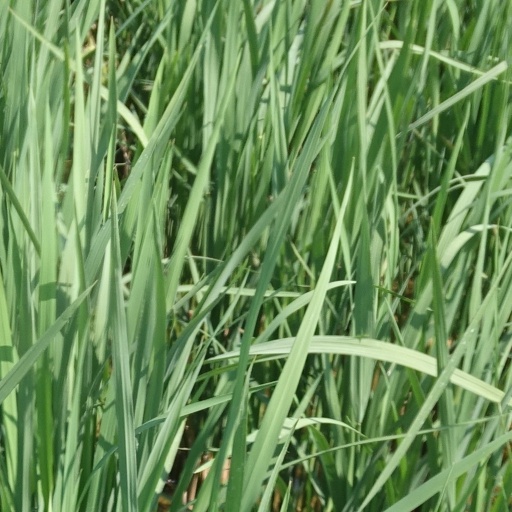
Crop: rice